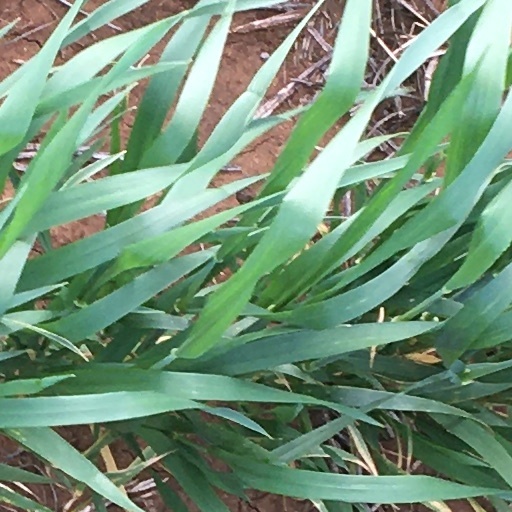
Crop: wheat